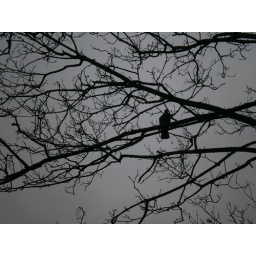
lone bird in tree